Joseph-Guillaume Barthe

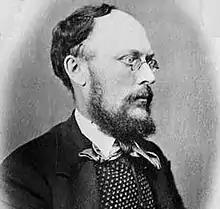
Barthe's brother, George-Isidor, who hired him to edit "Le Bas Canada"

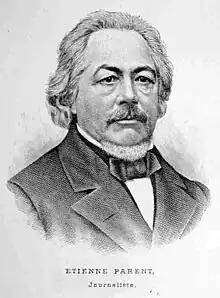
Étienne Parent, who hired Barthe as co-editor of "Le Canadien"

In 1855, he returned to Canada, initially settling in Trois-Rivières, where he was the editor for two different newspapers, "L'Ère nouvelle" and "Le Bas-Canada", the latter founded by his brother. Late in 1856, he moved to Quebec City where, at the request of Étienne Parent, he was co-editor of "Le Canadien" until 1862, his last major editorial role. From 1866 onwards, he worked at the "Drapeau de Lévis" and then the "Journal de Lévis".